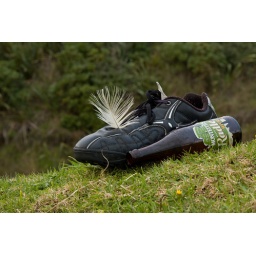
Shot as found, sitting on the grass over looking the beach.